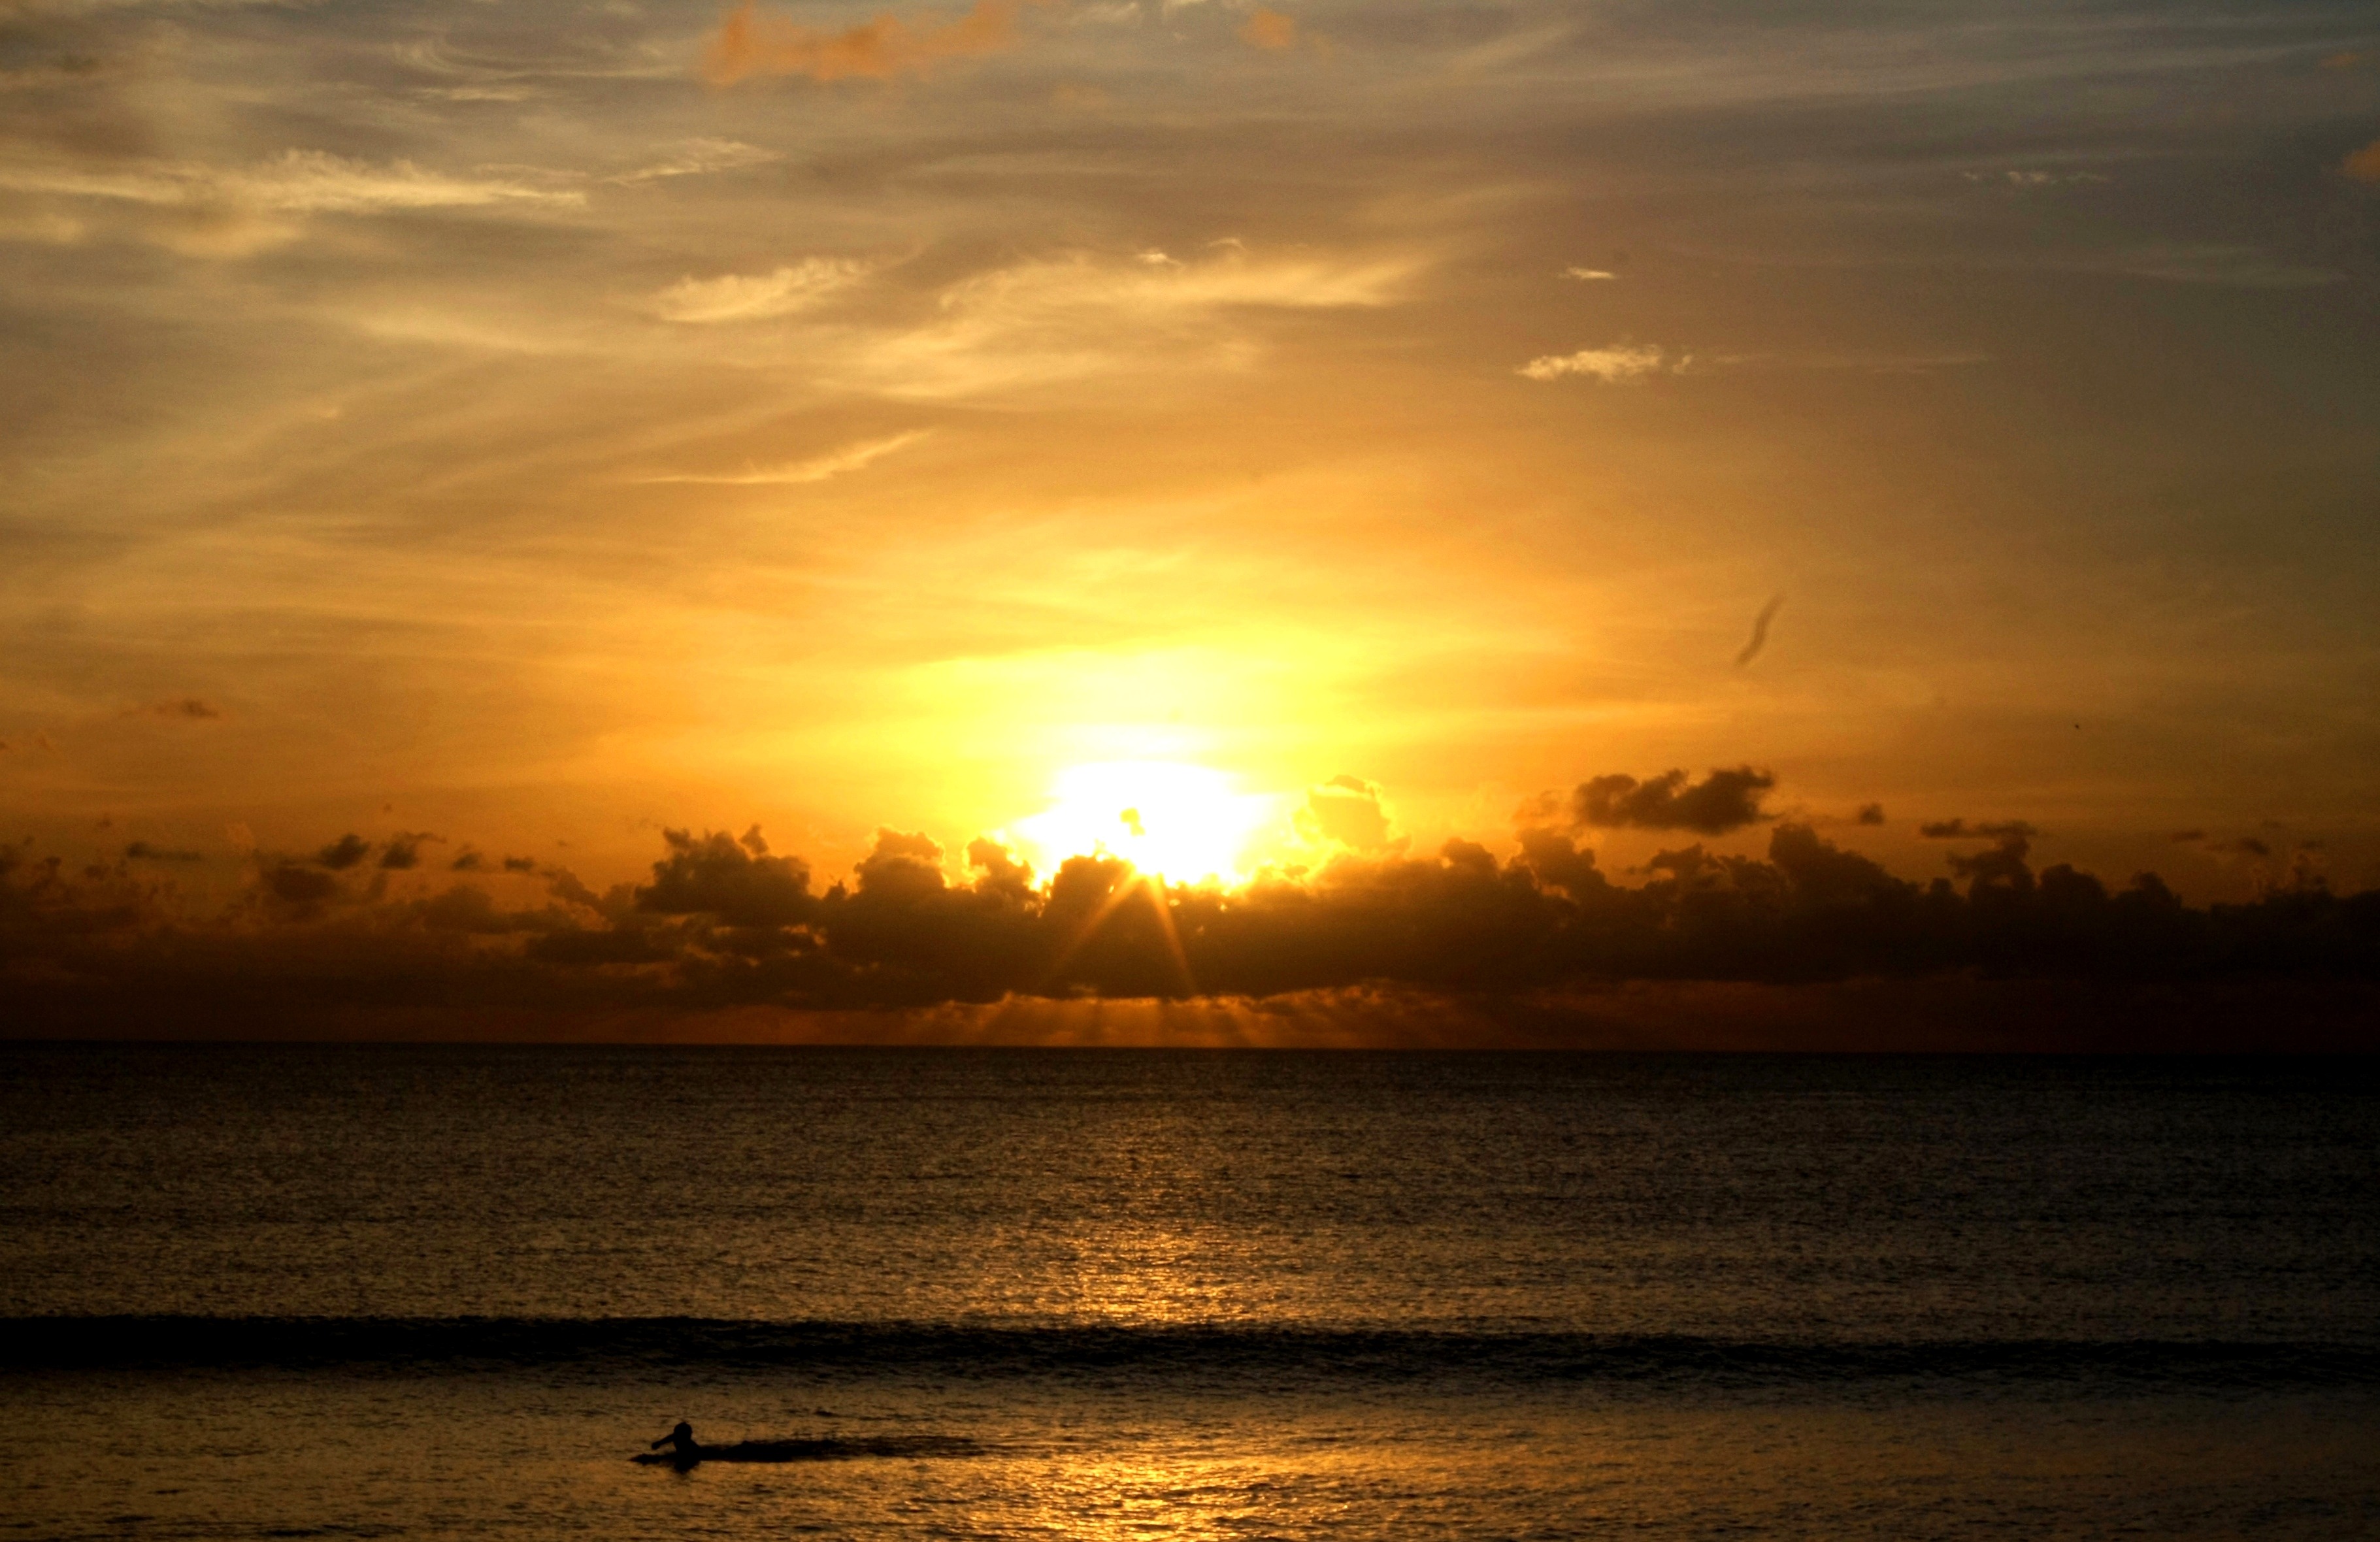
beach, sea, coast, ocean, horizon, cloud, sky, sun, sunrise, sunset, sunlight, morning, shore, dawn, dusk, asian, evening, romantic, indonesia, bali, afterglow, red sky at morning, pantai kuta